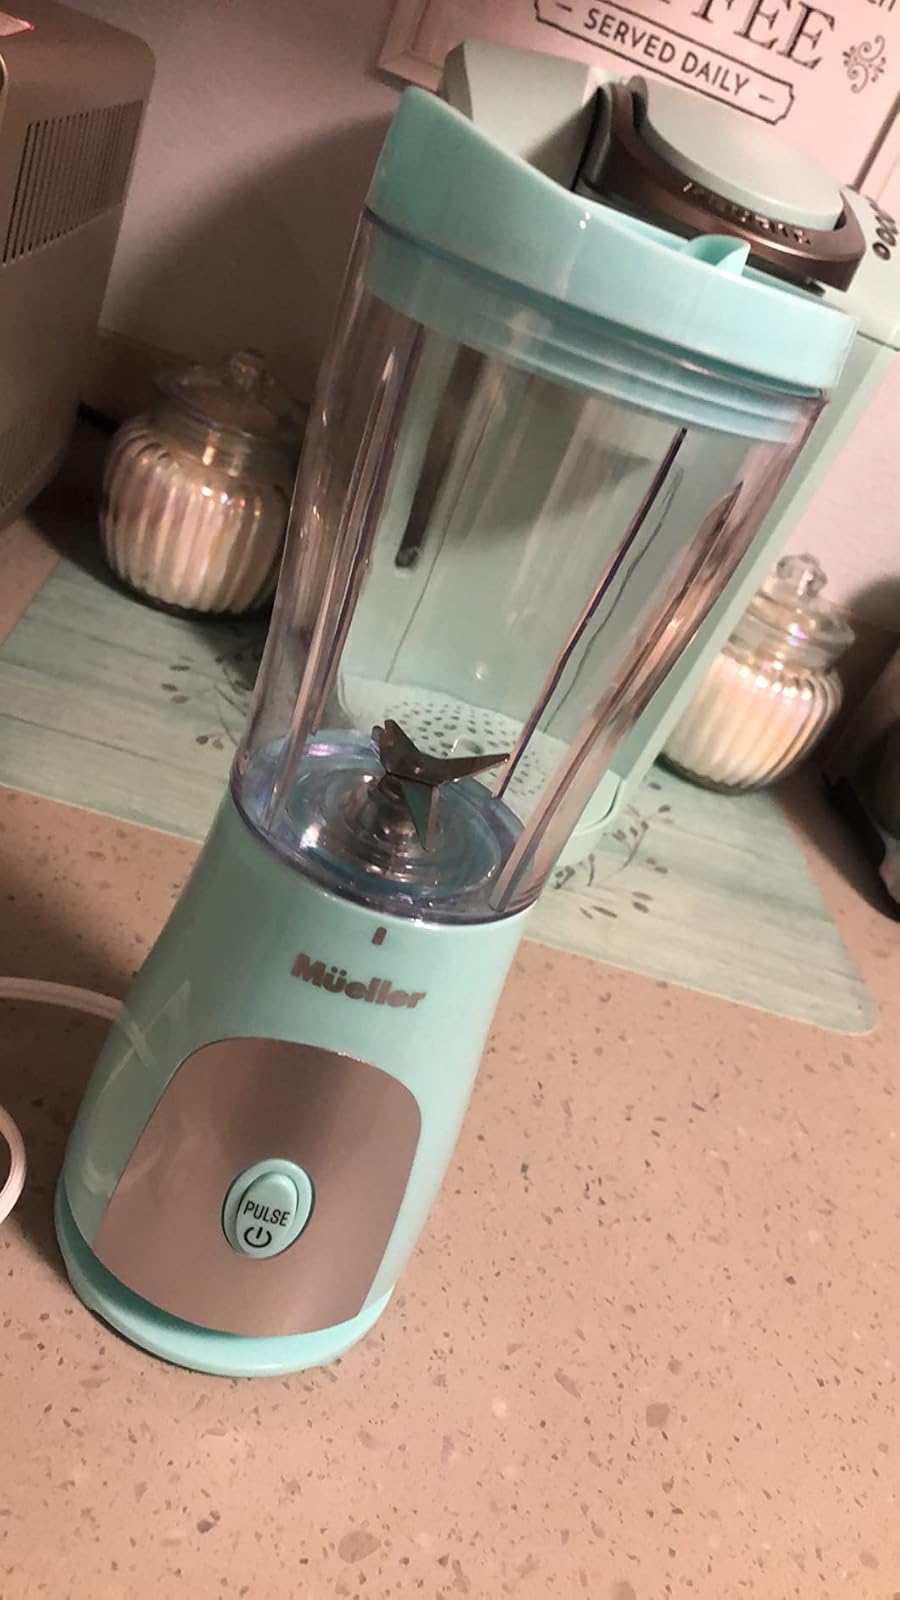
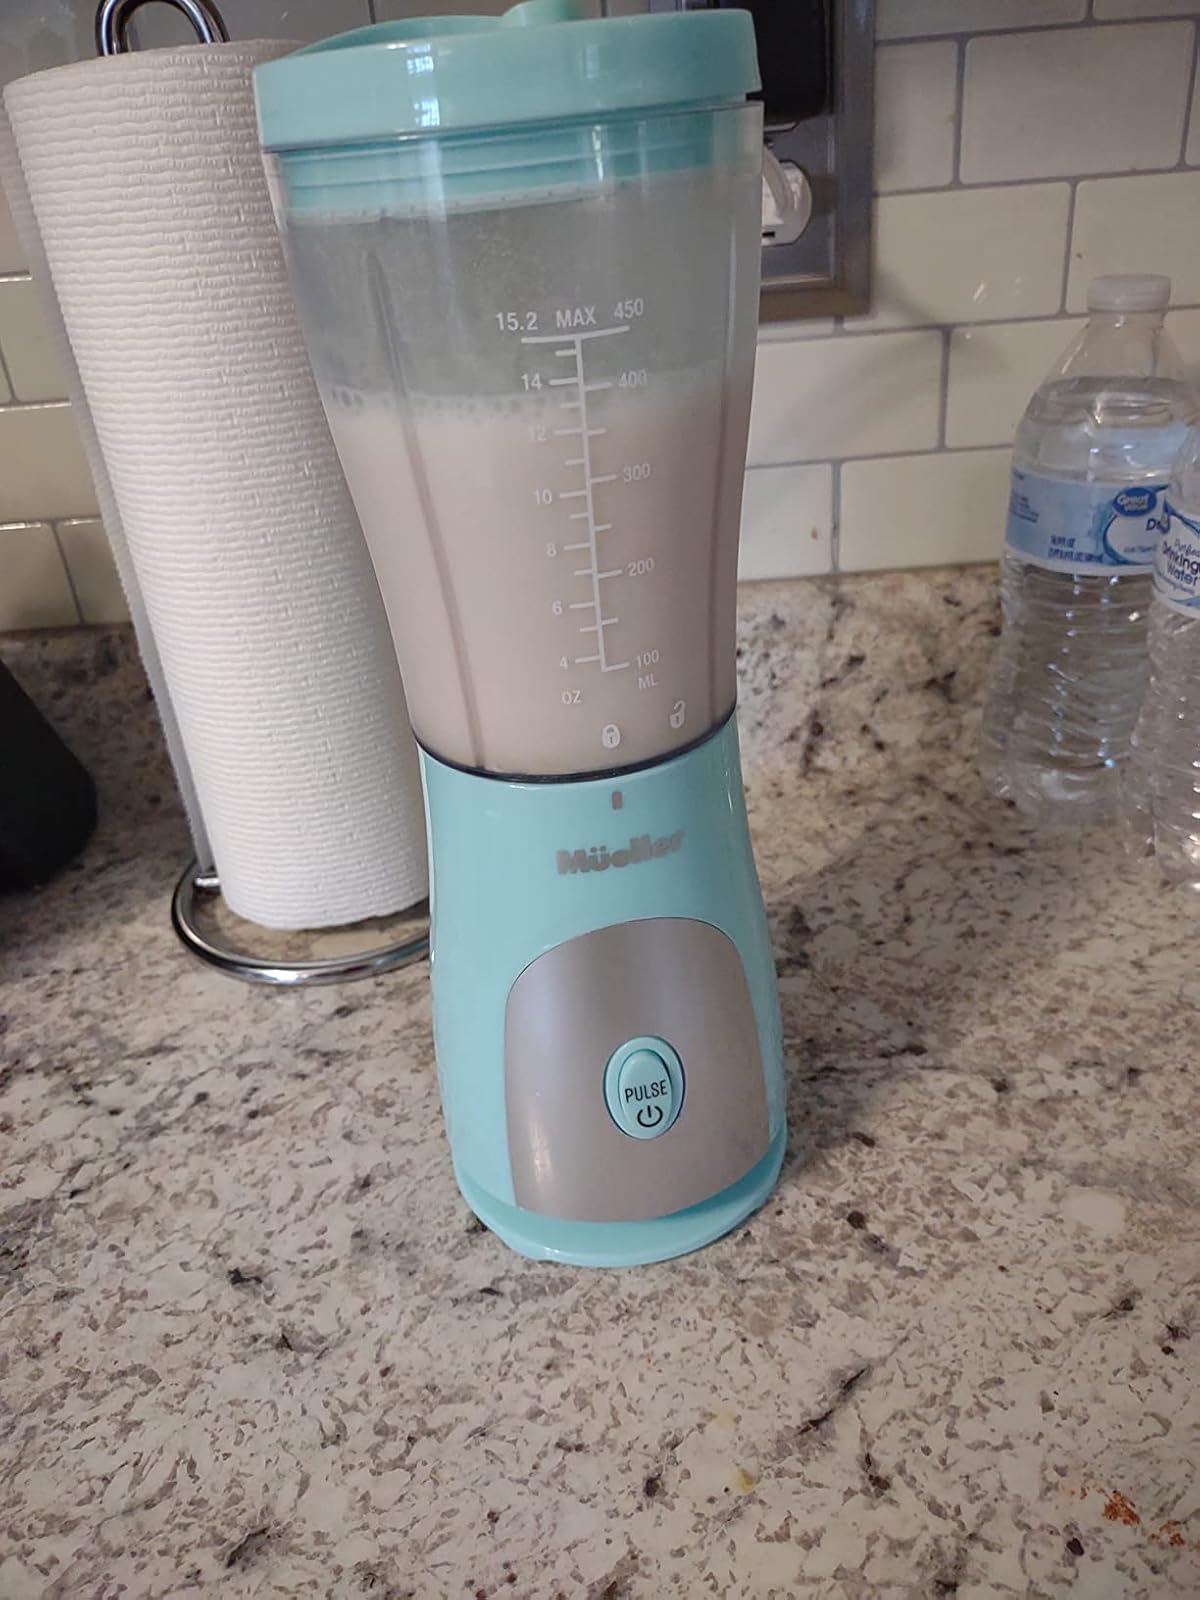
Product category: items_blender
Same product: yes